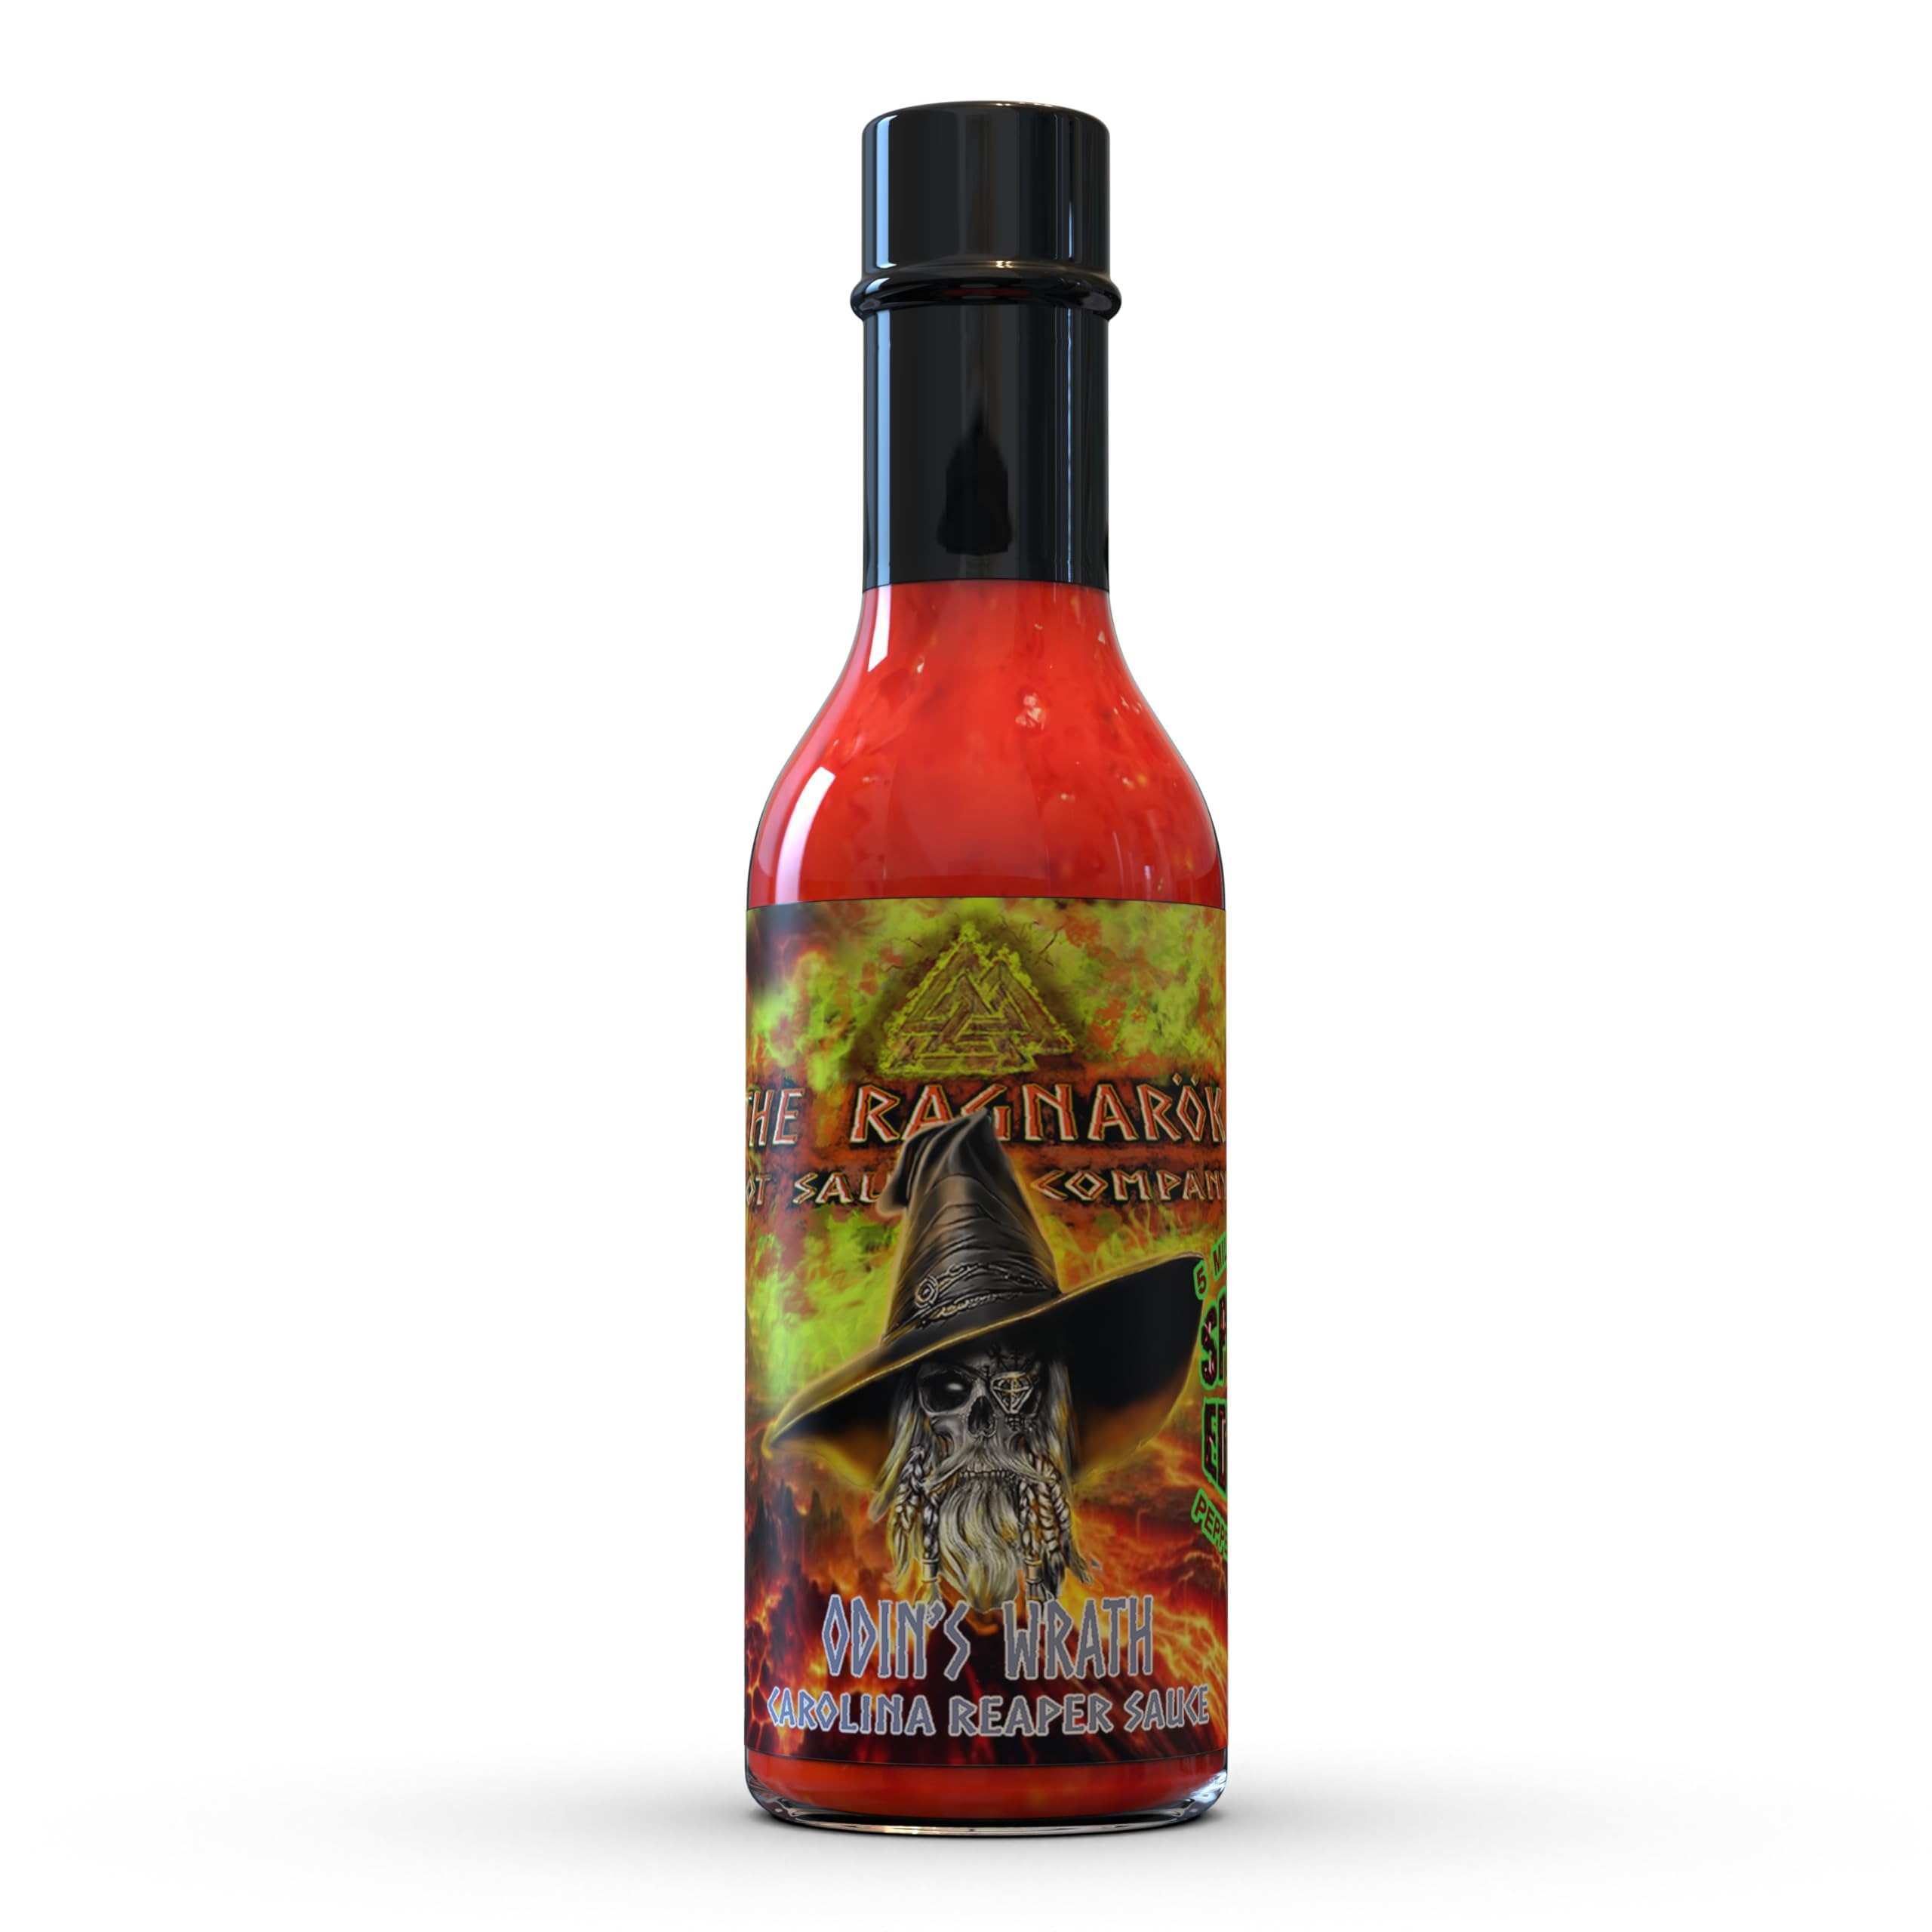
Item Name: The Ragnarok Hot Sauce Company's Odin's Wrath Special Edition Gourmet Carolina Reaper Pepper Hot Sauce Made With 5 Million Scoville Pepper Extract - 5oz bottle (Extreme Heat)
Bullet Point 1: Legendary Table Fare: Odin's Wrath Carolina Reaper Hot Sauce is a fiery condiment designed for those who crave intense heat and bold flavor. Named after the Norse god known for his power and ferocity, this hot sauce harnesses the intense heat of the Carolina Reaper pepper and a 5 million Scoville pepper extract. This sauce not only delivers an explosive kick but also features a complex flavor profile with hints of savory undertones and smoky notes. Ideal for adding a spicy punch to any dish, Odin's Wrath is not for the faint of heart and should be used sparingly to avoid overwhelming the palate.
Bullet Point 2: Culinary Adventure: This sauce perfectly pairs wings, burgers, fries, and pizza. It can also be added to other condiments, such as BBQ and steak sauce, or used in chili and curries. Challenge your friends and watch them sweat
Bullet Point 3: Flavorful Blend: Enjoy a harmonious blend of Carolina Reaper, Piquillo, and Peri Peri peppers, complemented by red wine vinegar, tomato, onion, garlic, and salt for an explosion of flavor.
Bullet Point 4: All Natural: Gelatine-free, gluten-free, low calorie sauce and free from artificial coloring and flavoring, making it suitable for vegans and those seeking all-natural ingredients.
Bullet Point 5: 🎖️ Veteran Owned and Operated: The Ragnarök Hot Sauce Company is a unique hot sauce company that draws inspiration from Norse mythology. It was founded by a passionate veteran who loves everything spicy. The Ragnarök Hot Sauce Company also supports the K9s for Warriors charity, which trains rescued animals to be service dogs for our veterans who suffer from physical and mental wounds of war.
Product Description: <b>ODIN'S WRATH</b><br /> <br /> <b>Embark</b> on an epic gastronomic journey and experience the fiery embrace of our hot sauces. Let the flavors of the gods dance on your palate and ignite your passion for culinary delights and ancient legends.<br /> <br /> <b>Feel</b> Odin's wrath, the god of wandering, wisdom, war, death, and king of the Norse Pantheon, with our <b>extremely hot</b> and delicious Carolina Reaper sauce.<br /> <br /> <b>Made</b> with one of the hottest chilies on the planet, the Carolina Reaper is rated at <b>2.2 million Scoville units</b>. The sauce also features the <b>sweet and smoky flavors</b> of peri-peri and Piquillo peppers, making it the perfect accompaniment to pizza, popcorn, chili, and stews.<br /> <br /> <b>Our</b> sauce is all-natural, vegan, low-calorie, and free from tree nuts, shellfish, dairy, wheat, gluten, fish, eggs, casein, milk, lactose, soy, soybeans, and peanuts. Plus, our operation is veteran-owned and operated. Order your bottle today and experience the power of Norse mythology in every bite.
Value: 5.0
Unit: Fl Oz

Price: 14.95